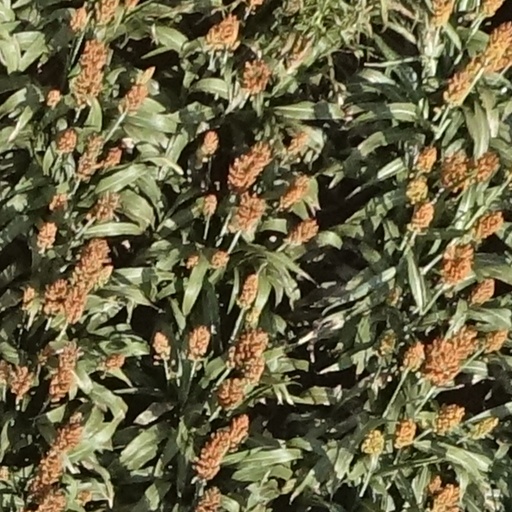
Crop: sorghum